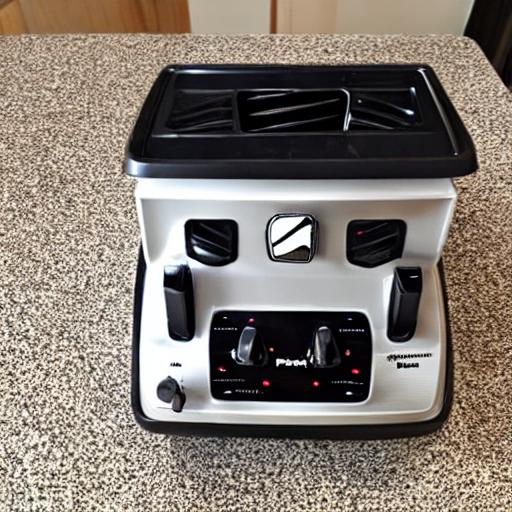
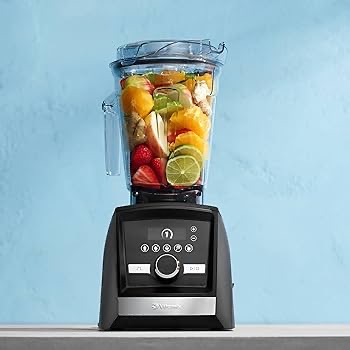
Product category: items_blender
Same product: no